Answer in natural language. How many Doorways are visible in the scene? Choose between the following options: 0, 1, 3, 2 or 4
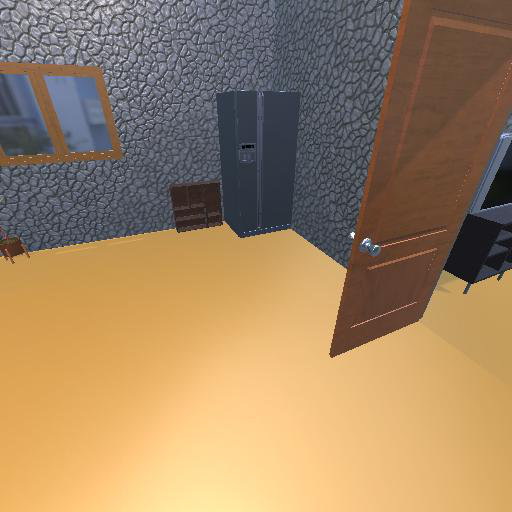
<answer>1</answer>